Anthene

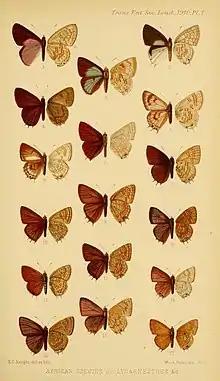
"Anthenes" as "Lycaenesthes" Bethune-Baker, 1910 "Transactions of the Entomological Society of London"

Anthene is a genus of butterflies in the family Lycaenidae, commonly called the ciliate blues or hairtails. The genus was erected by Edward Doubleday in 1847.